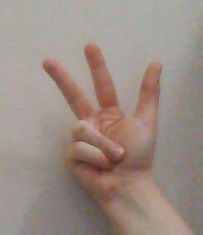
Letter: al